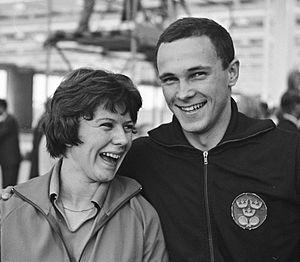
Hans Alsér est un pongiste suédois.